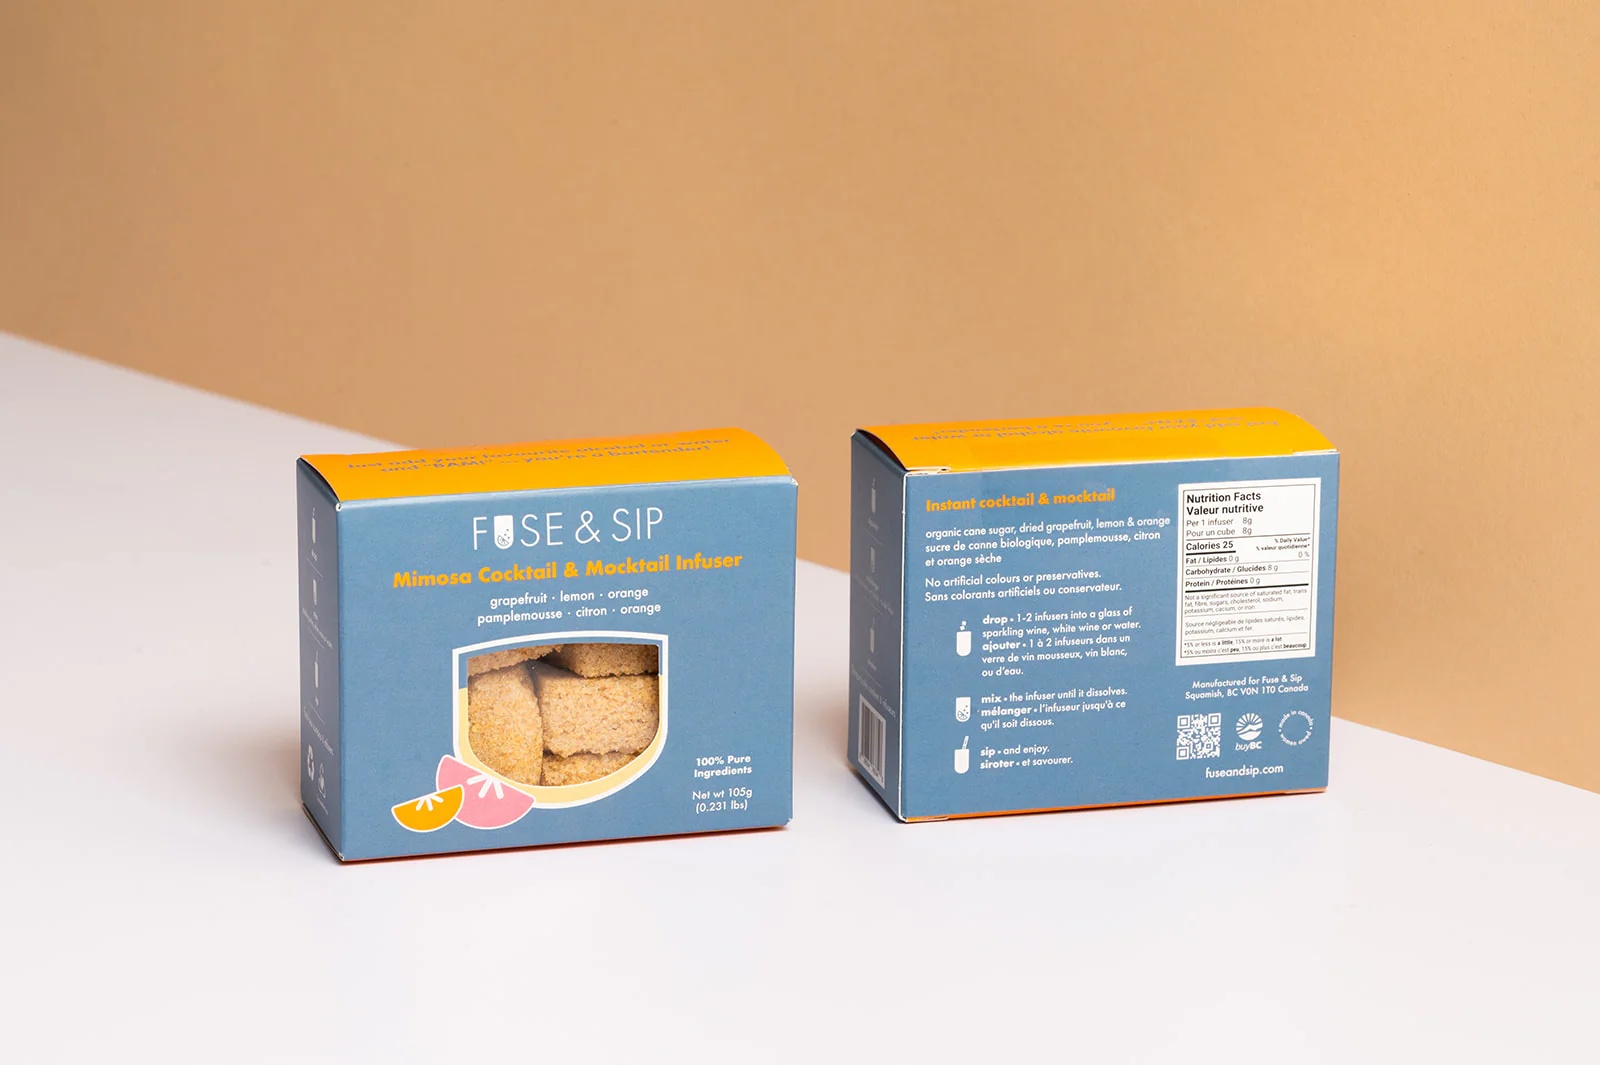
FUSE & SIP MIMOSA COCKTAIL & MOCKTAIL CUBES - 105g
Each box includes 6 cubes made with 100% pure ingredients including organic cane sugar, dried grapefruit, orange & lemon Simply add to your favorite alcohol or water and Bam you're a bartender! Fuse with sparkling wine, white wine or water How to make: Drop · 1-2 cubes into a glass of sparkling wine, white wine or water Mix · The infuser until it dissolves Sip · And enjoy!
Brand: FUSE & SIP
Category: Food, Beverages & Tobacco > Beverages > Alcoholic Beverages > Premixed Spirits & Cocktail Mixes > Fruit Mix Preparations